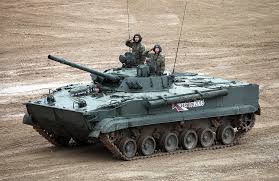
Label: BMP-2